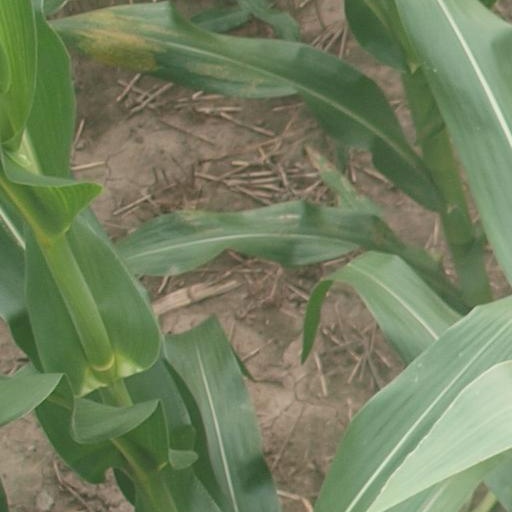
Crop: maize; corn